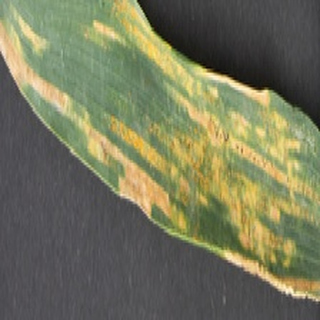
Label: wheat_yellow_rust